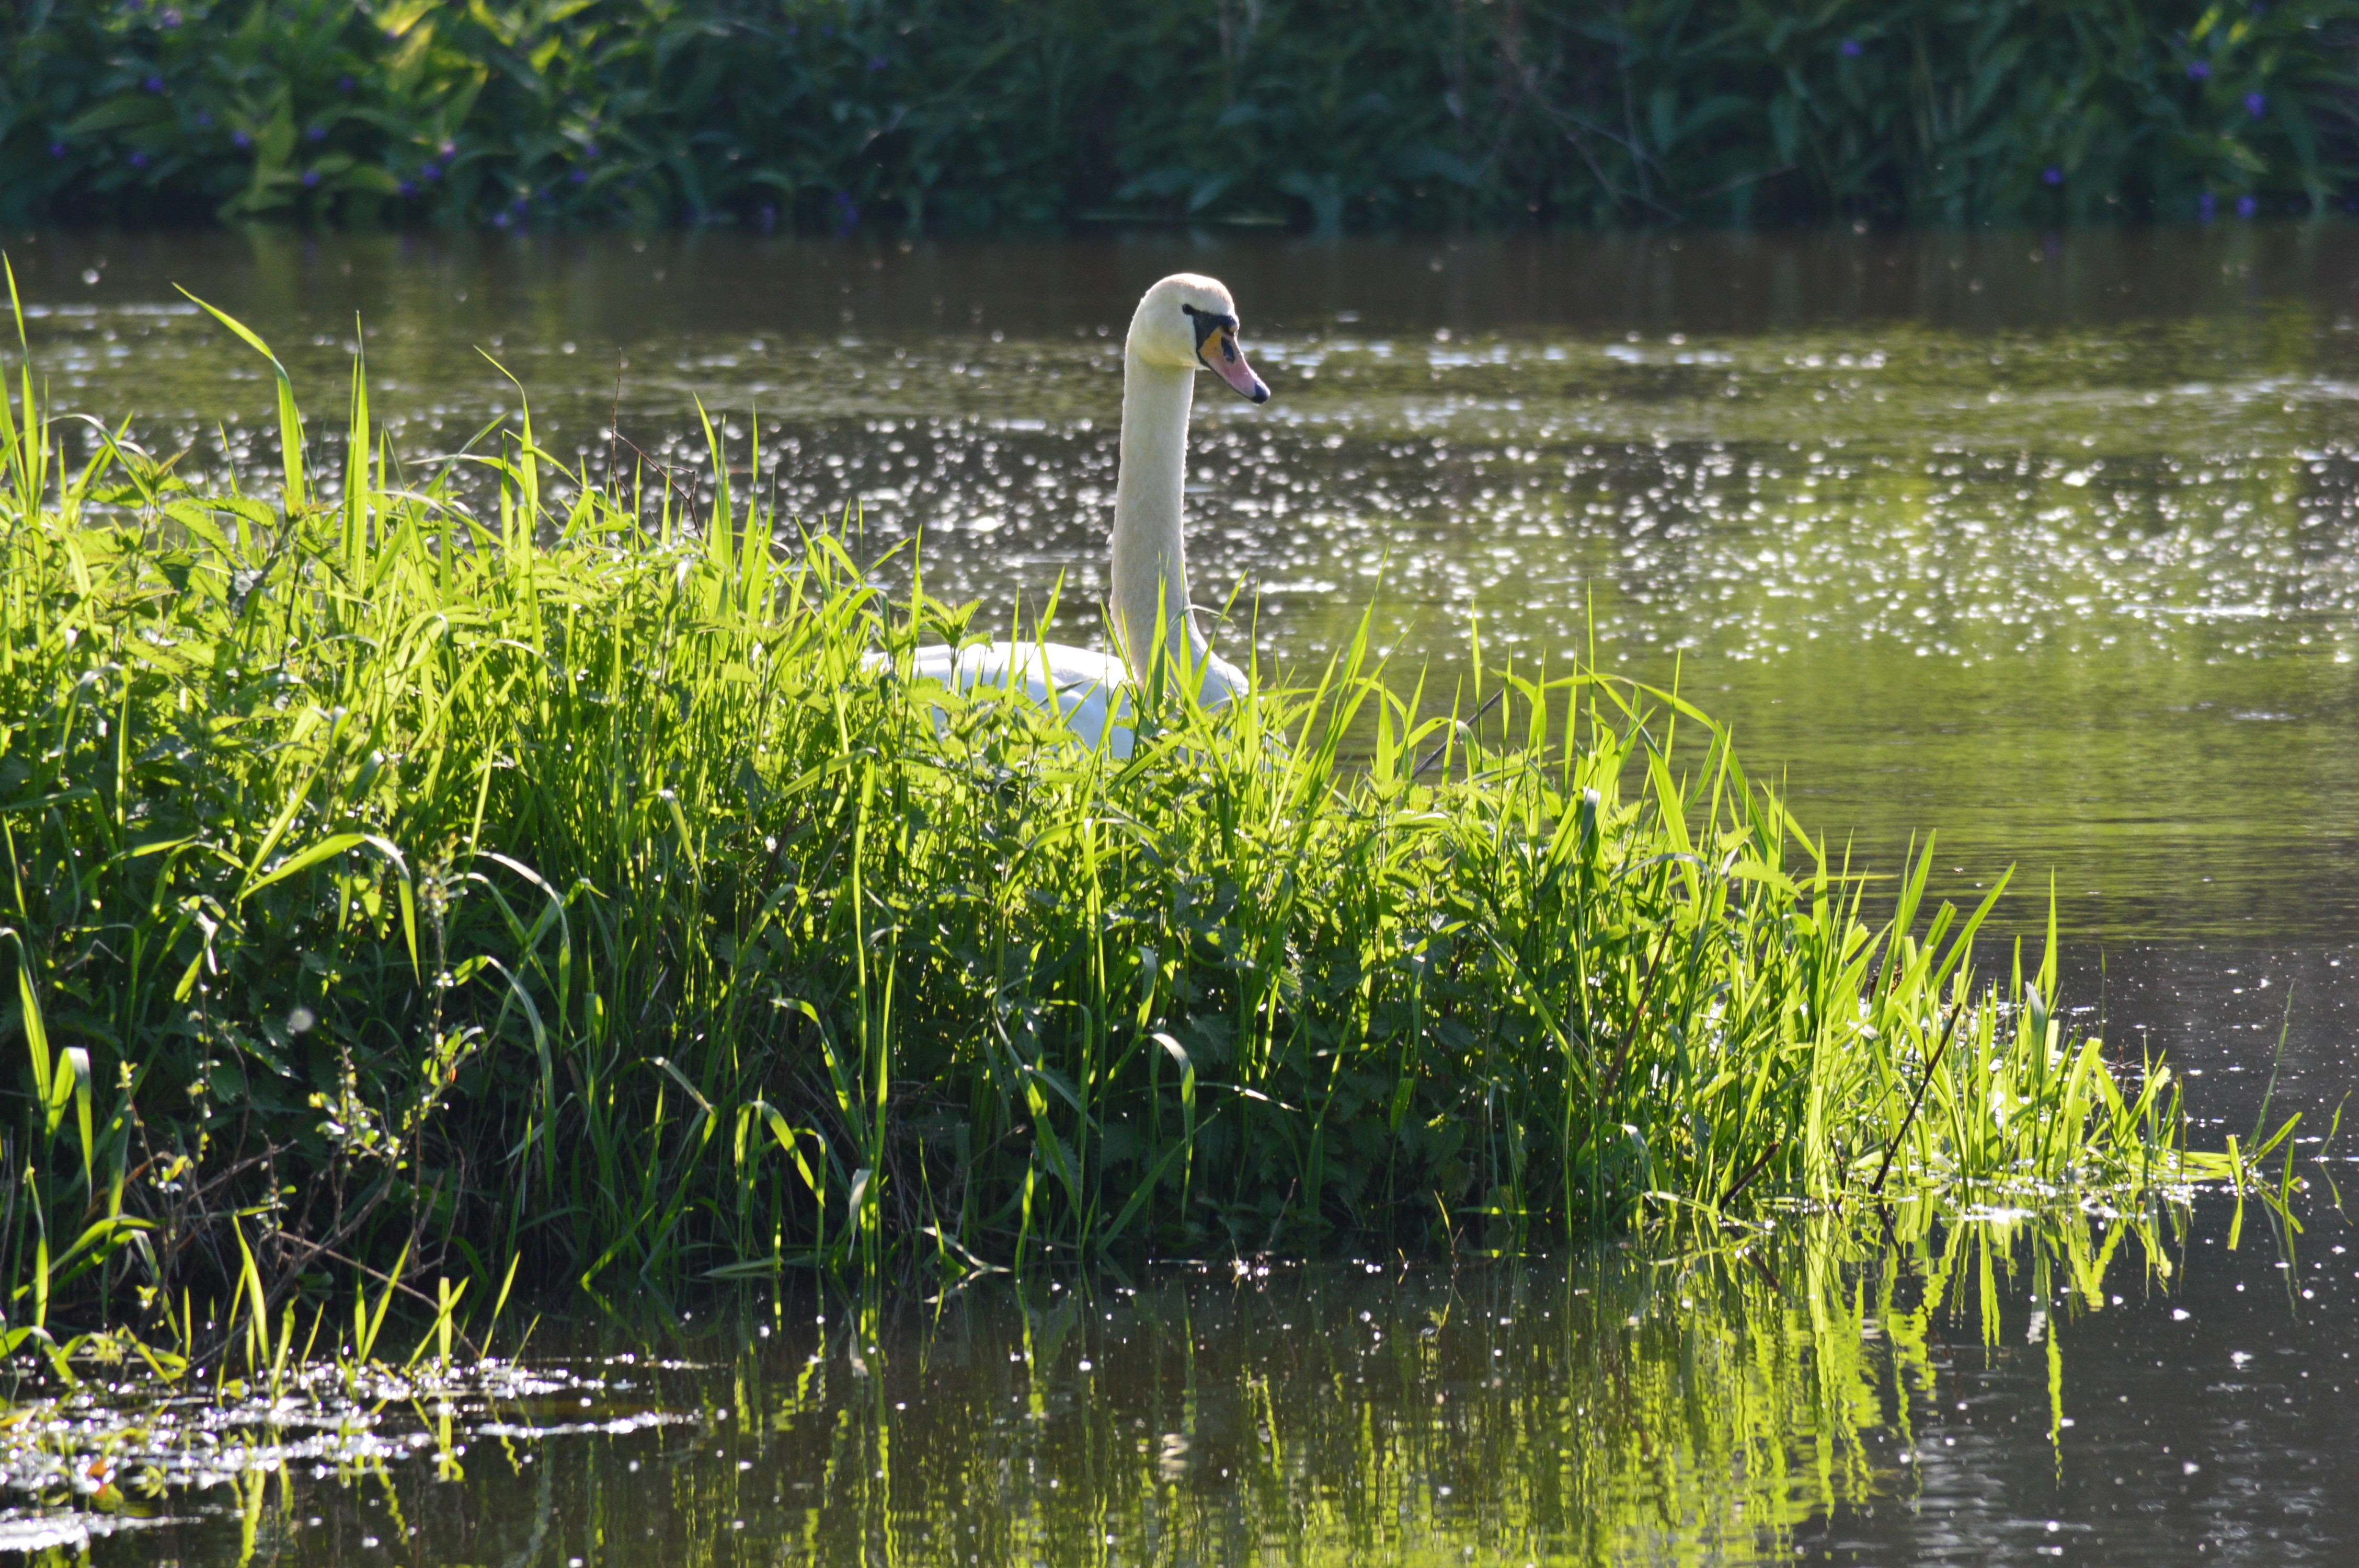
water, nature, grass, marsh, swamp, bird, flower, pond, wildlife, spring, green, reflection, fauna, waterway, swan, duck, wetland, habitat, water bird, fish pond, natural environment, bayou